Ocotlán de Morelos

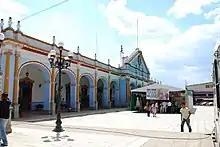
Municipal palace

The municipal palace has a sober Neoclassic facade built with pink stone, with columns and pediments. The main feature are the arches which rest on columns with rectangular bases, forming portals. It was designed to be a focus point for social interaction. The main feature of the interior is the mural work done in the council chambers by Rodolfo Morales in the 1950s, when he was a young man. The mural work depicts scenes from the history of Ocotlán as well as landscapes and representative scenes such as the municipality markets, mining and agriculture. Unfortunately, this work does not receive the care it deserves as the chambers have been used for storage as well as meetings. This palace was constructed to commemorate the Centennial of Mexican Independence which occurred in 1910, and was completed in 1913.